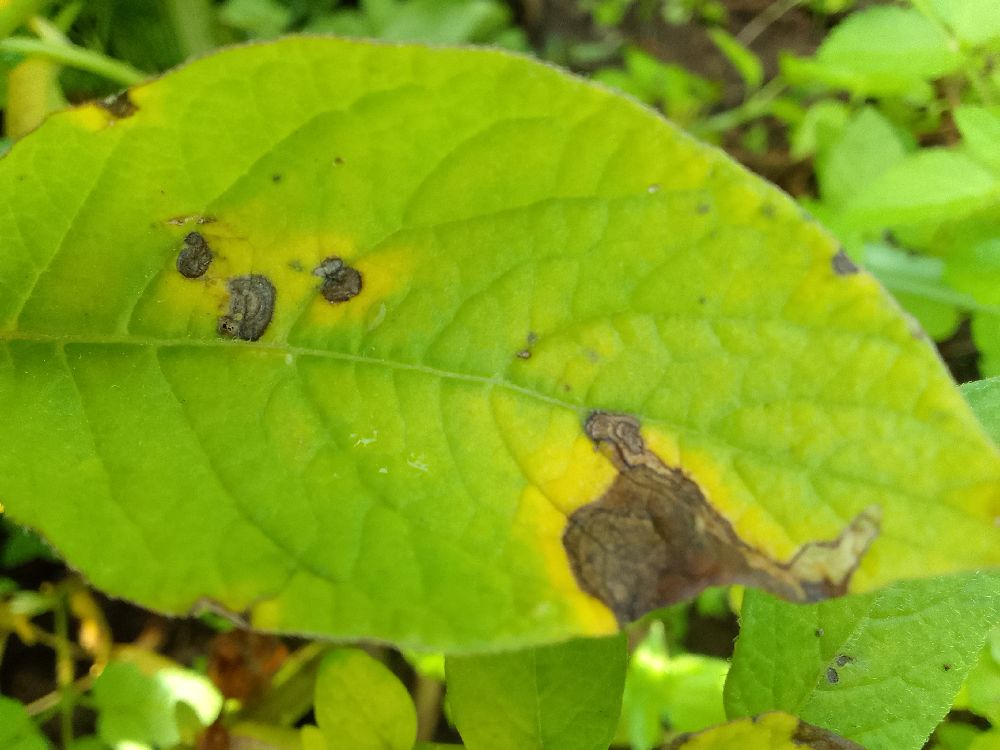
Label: Early blight